Chappie (film)

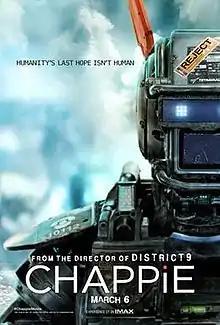
Theatrical release poster

Chappie (stylized as CHAPPiE) is a 2015 American dystopian science fiction action film directed by Neill Blomkamp and written by Blomkamp and Terri Tatchell. It stars Sharlto Copley, Dev Patel, Hugh Jackman, Ninja, Yolandi Visser, Jose Pablo Cantillo, and Sigourney Weaver. The film, set and shot in Johannesburg, is about an artificial general intelligence law enforcement robot captured and taught by gangsters, who nickname it Chappie.